Rosarigasinos

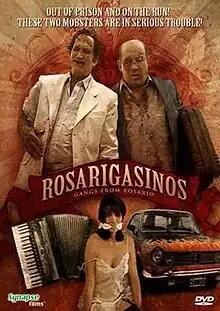
DVD poster

Rosarigasinos (Gangs from Rosario) is a 2001 Argentine film, written and directed by Rodrigo Grande and starring Federico Luppi and Ulises Dumont. The film is also known as Presos del Olvido in Spain.